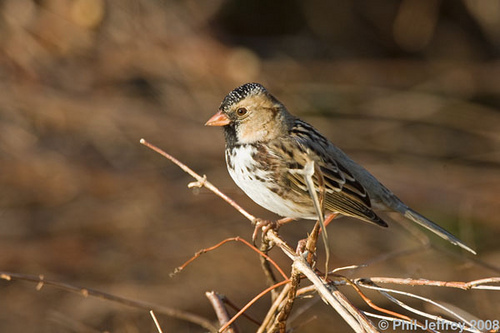
a bird has a spotted crown, a small sharp orange beak, and a spotted white breast
this is a bird with a white belly, yellow wings and an orange beak.
the bird is brown and white speckled in color withe a white chest and orange beak.
this bird is brown and white in color with a stubby beak, and brown eye rings.
a small compact bird with a black and white variegated crown, tan cheek, black and white variegated throat, wing and tail and a white side, and belly.
a white belly bird that has a lot of brown on it's sides and on its tail and rump.
this bird has wings that are brown and has a white bodythe small bird has a small bill, and dark brown feathers.
this bird has wings that are brown and has a white bellya bird with an orange beak, black head with white belly and brown wings.
Species: Harris Sparrow